Transport in Tel Aviv

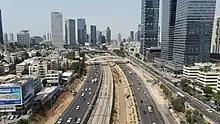
Yehudit Bridge carries pedestrians and the Field Route of the Ofnidan Cycle Network over the Ayalon Highway

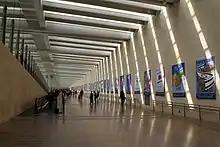
Ben Gurion International Airport

The Tel Aviv transportation system is seen as the hub of the Israeli transport network in terms of road, rail, and air transport. The Israeli road network partly centers on Tel Aviv, with some of the country's largest highways passing through or running to the city. The city forms a major part of the country's rail network, whilst Ben Gurion International Airport located near the city is the country's largest airport. There is also a strong public transport system within the city, based primarily on bus transportation.